July 2022 French government reshuffle

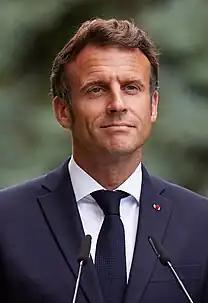
Emmanuel Macron

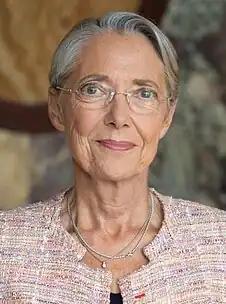
Élisabeth Borne

On 4 July 2022, Emmanuel Macron carried out the first reshuffle of his minority government, led by Prime minister Élisabeth Borne, since the start of his second presidential term. As it is customary that the Prime minister offers the resignation of their government after a legislative election under the Fifth Republic, a cabinet reshuffle was anticipated. However, the unexpected outcome of the June 2022 legislative election that saw President Macron's centrist coalition losing its majority in Parliament changed the dynamics and nature of the reshuffle: falling 38 seats short of an overall majority in the National Assembly (from a 115-seat majority in the previous Parliament) and with 3 ministers (including 2 senior ones) having lost their seats, the cabinet had to undergo broader changes than expected.